Woolworth Building

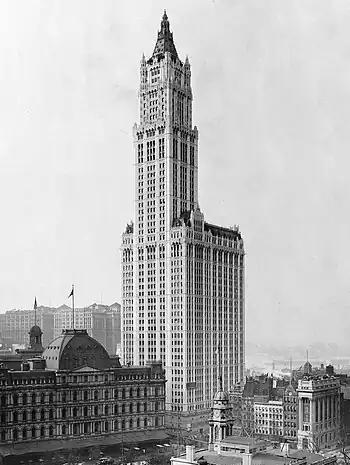
Woolworth Building c.1913

The Woolworth Building contains a system of high-speed elevators capable of traveling or per minute. The Otis Elevator Company supplied the units, which consisted of express elevators that ran nonstop between selected floors, as well as local elevators that stopped at every floor between a certain range. There were 26 Otis electric elevators with gearless traction, as well as an electric-drum shuttle elevator within the tower once construction was complete. Of these, 24 were passenger elevators, which were arranged around cruciform elevator lobbies on each floor. Two freight elevators and two emergency staircases were placed at the rear of the building.